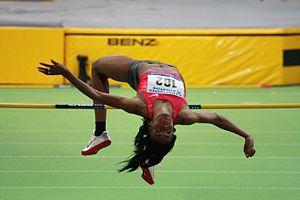
Chaunté Lowe est une athlète américaine spécialiste du saut en hauteur, vice-championne du monde en 2005 puis championne du monde en salle en 2012.